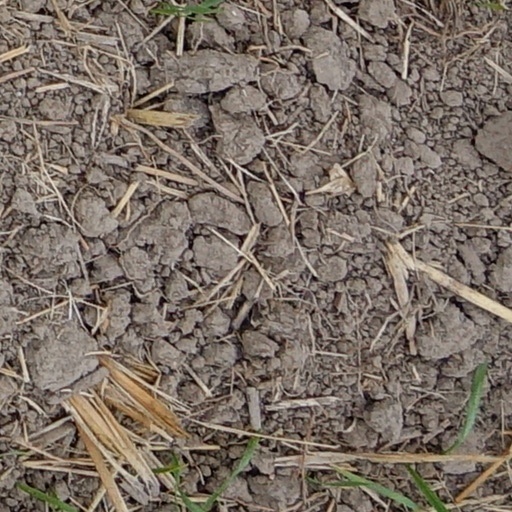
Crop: wheat